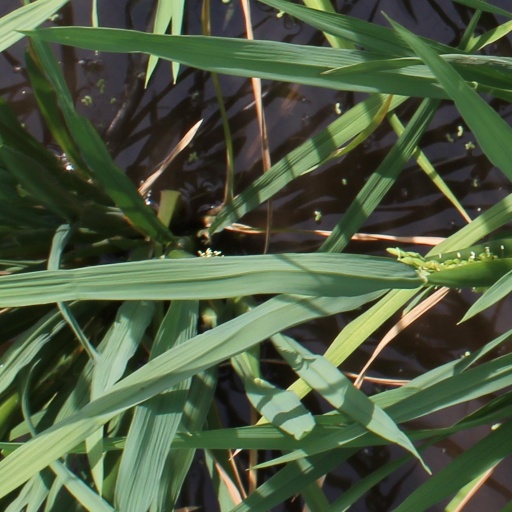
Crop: rice